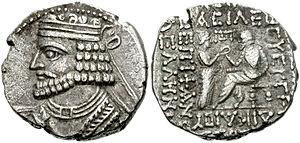
Vologèse Iᵉʳ est un roi parthe de la dynastie des Arsacides ayant régné de 51 à 78 ap. J.-C.